Western Krai

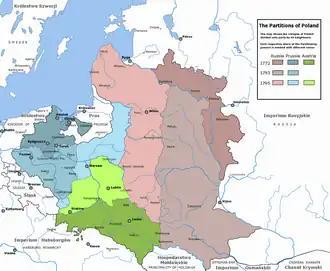
Three partitions of Poland

Western Krai was made of the following lands of the Polish–Lithuanian Commonwealth: